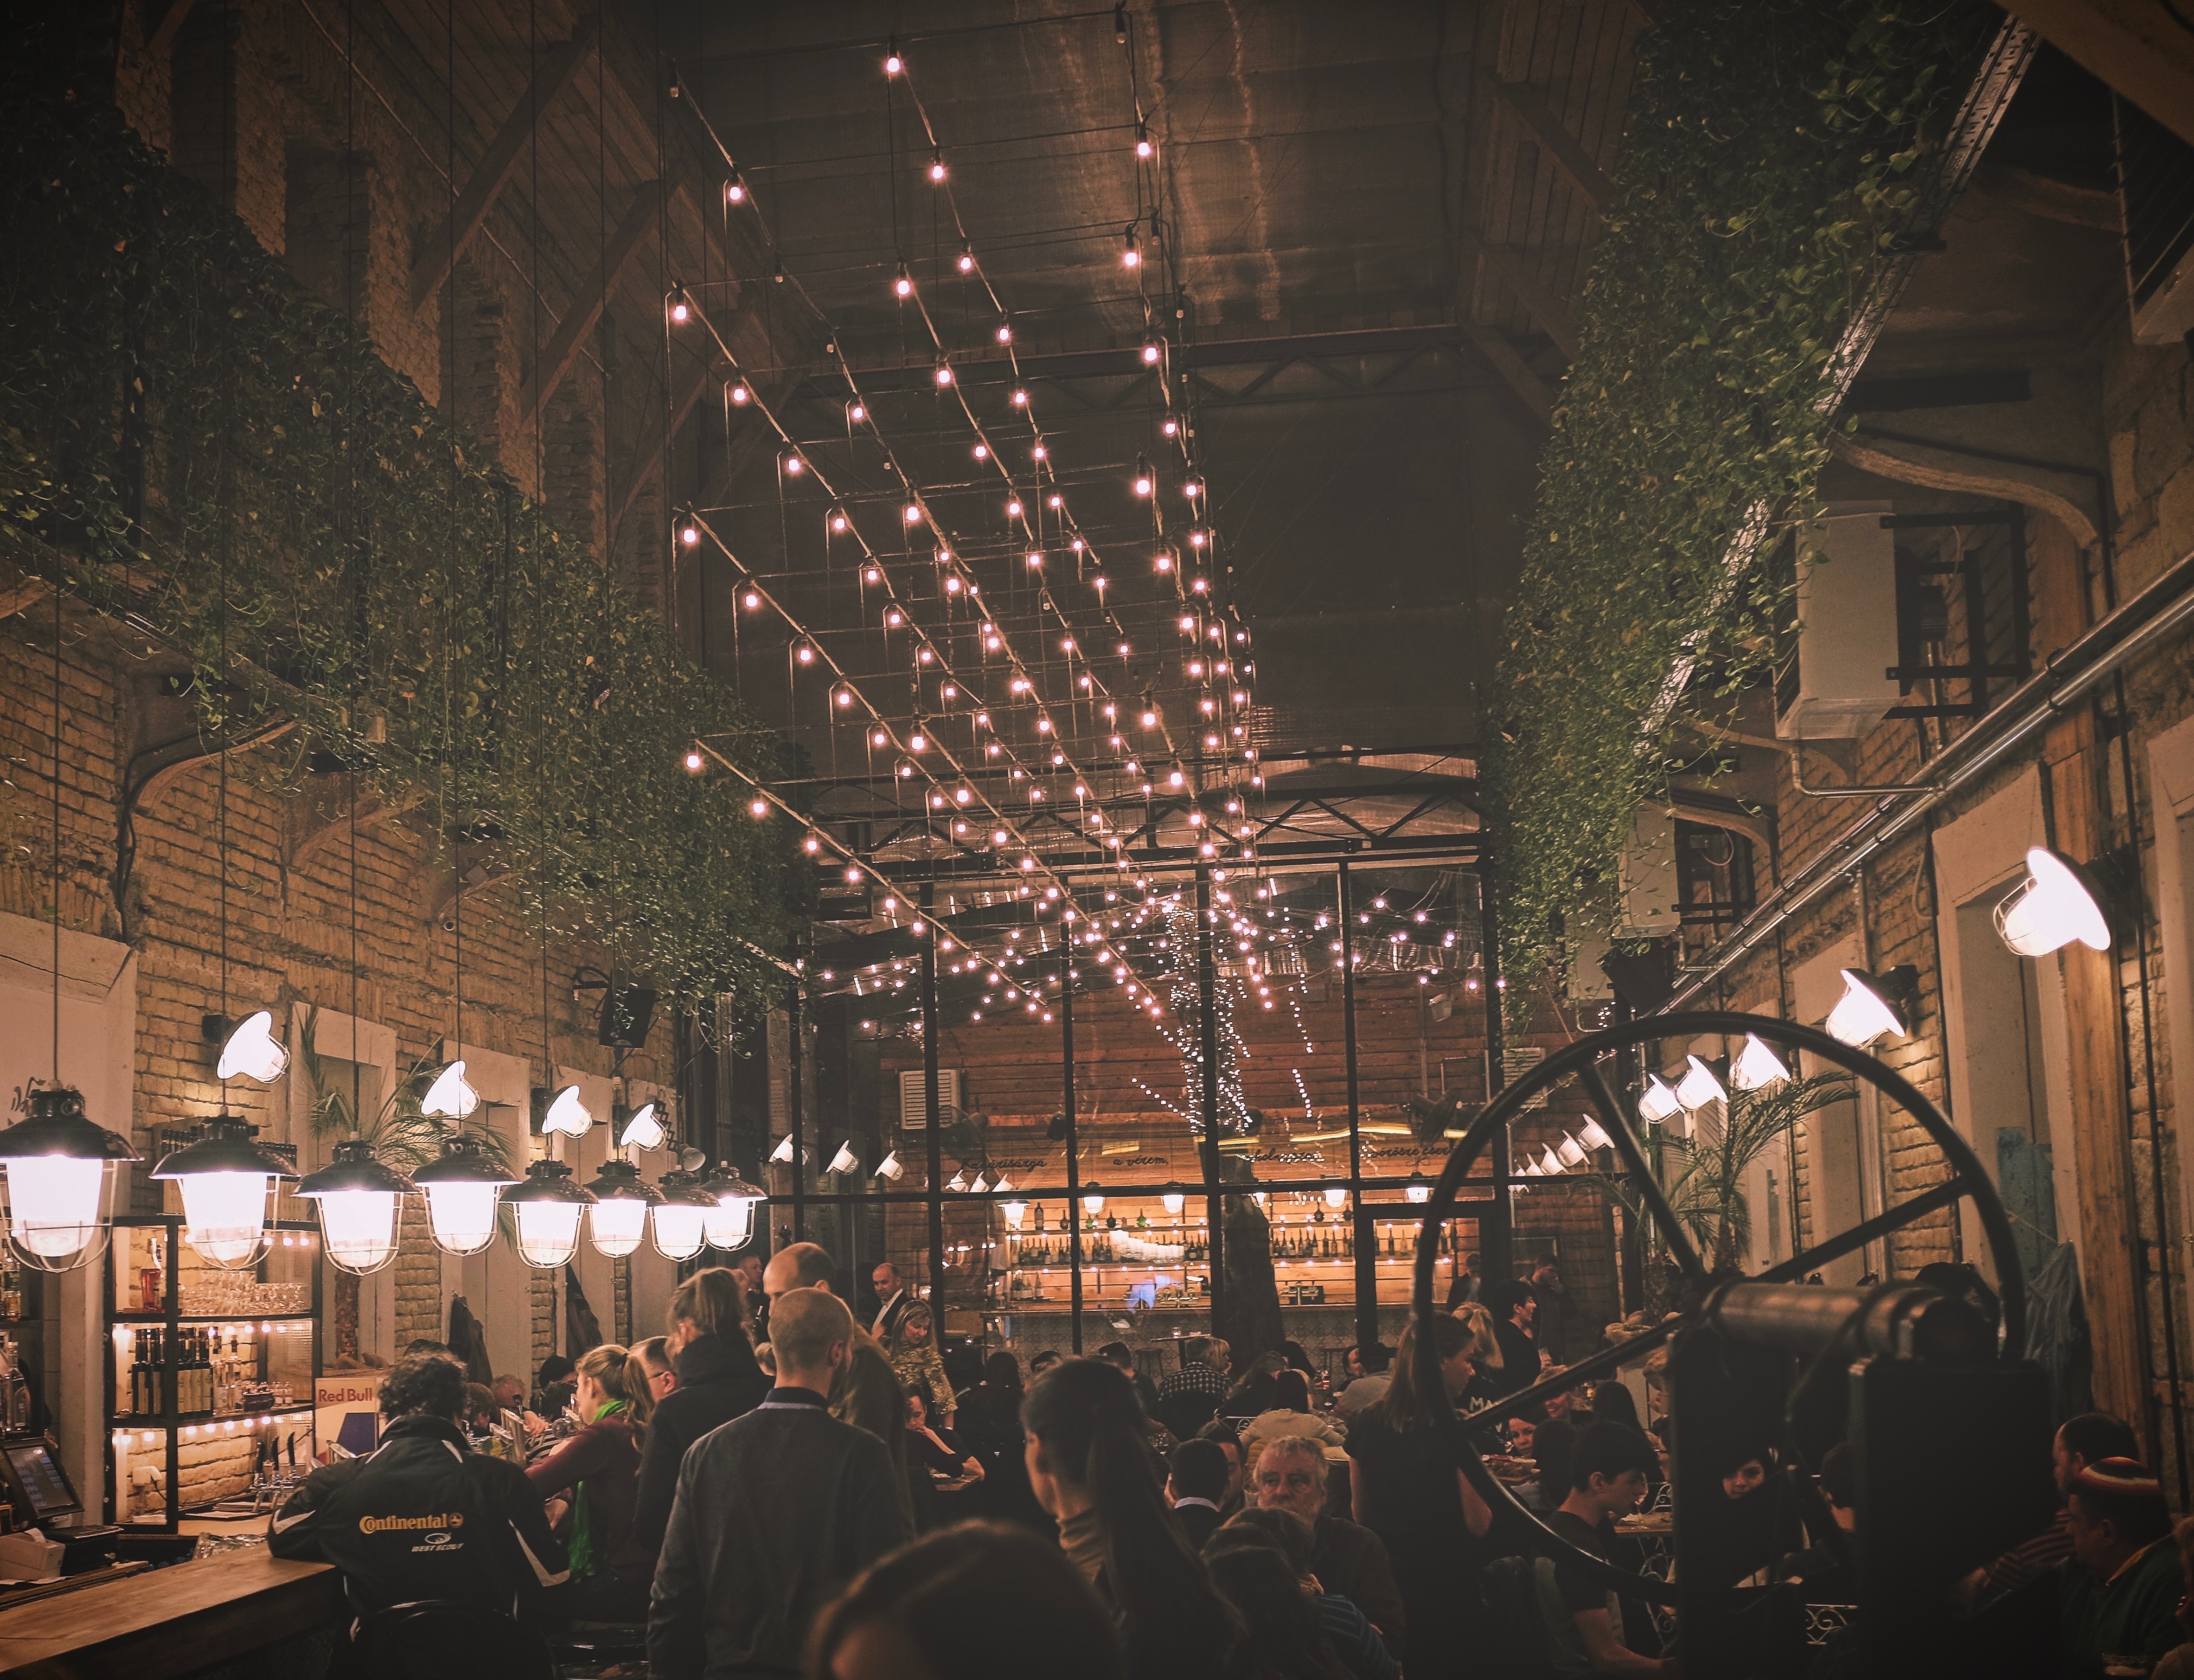
night, lighting